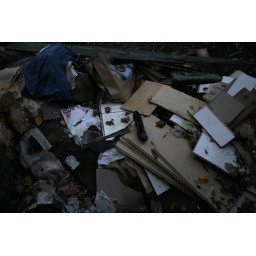
clarence newton road - near blowing rock - october 2008